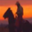
Label: horse